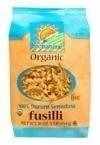
Item Name: Bionaturae Organic Fusilli Pasta ( 12x16 OZ) ( Value Bulk Multi-pack)
Value: 192.0
Unit: Fl Oz

Price: 29.845